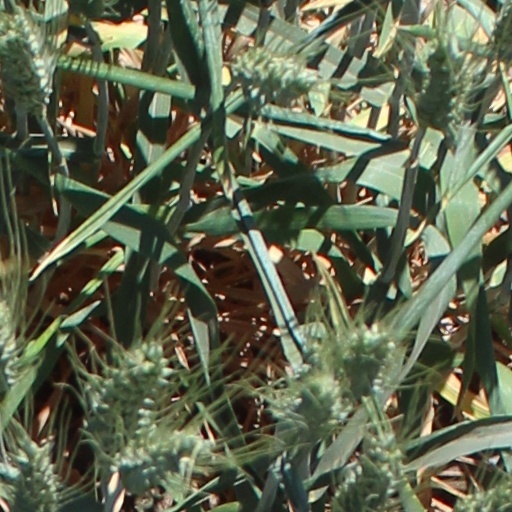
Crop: wheat